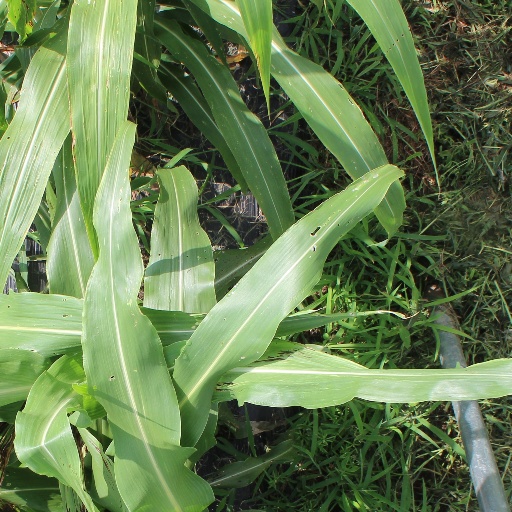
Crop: sorghum